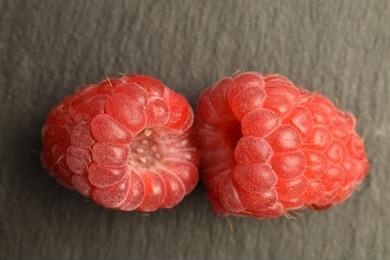
Label: raspberry